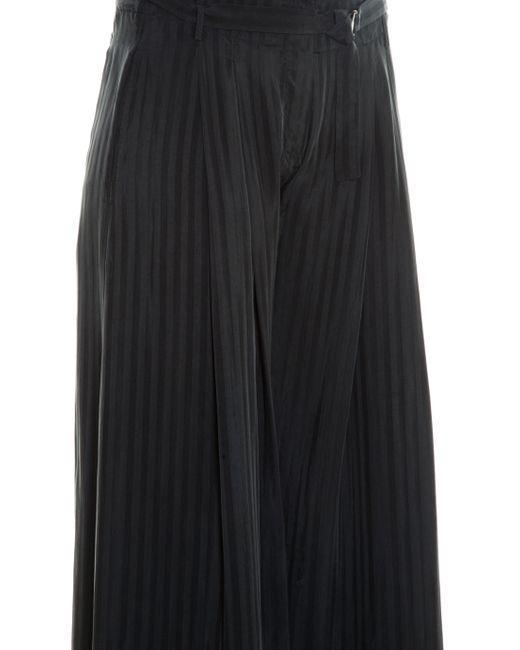
knielanger schwarzer Rock für Frauen